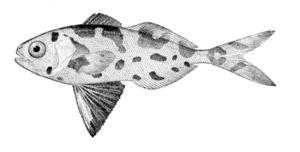
Les Nomeidae sont une famille de poissons de l'ordre des Perciformes.